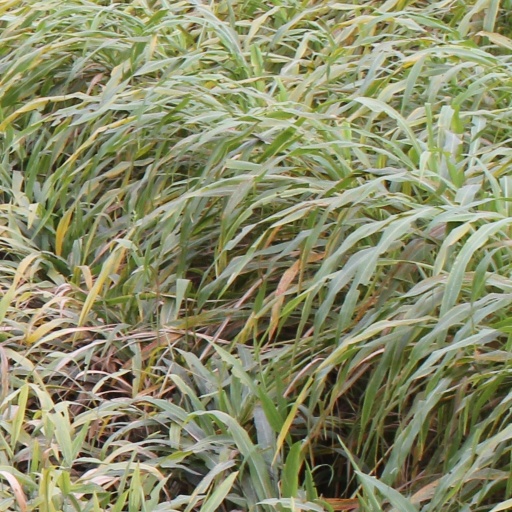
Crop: sorghum